List of dreadnought battleships of the Royal Navy

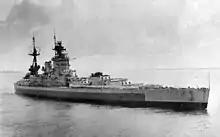
HMS "Nelson"

The "Queen Elizabeth"-class super-dreadnoughts, , , , , and , were a line of five, originally six, battleships. They had a main armament of eight guns arranged in four twin turrets. The new calibre guns were intended to still give the Royal Navy an advantage in range over newer American and Japanese ships which the Admiralty expected were to be armed with 14-inch guns. The initial design was for a five turret ship, but was reduced to four when it was found that even just four turrets of the new 15 inch guns would still provide greater broadside hitting power (15,000 pounds (6,800 kg)) compared to the previous "Iron Duke-class" (14,000 pounds (6,400 kg)). Secondary armament was fourteen 6-inch, two 3-inch anti-aircraft and four 21-inch torpedoes tubes. The space saved by the reduction of one turret was used to house additional boilers which gave the ships a speed of .